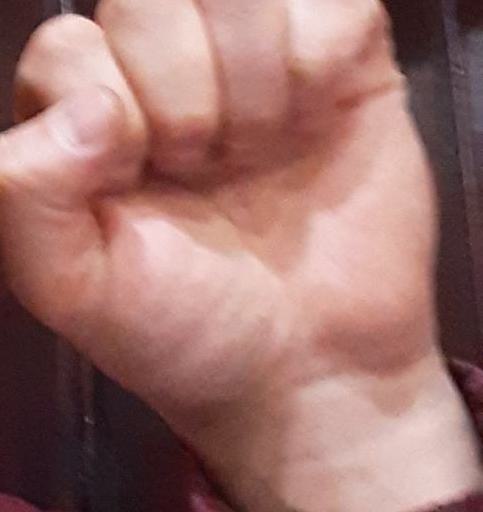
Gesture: fist